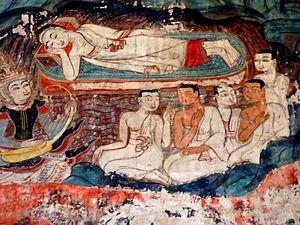
Le Mahāparinibbāṇa Sutta est un sutra bouddhique qui fait partie du Digha Nikaya du Tipitaka. Il relate la fin de la vie du Bouddha. C'est le sutta le plus long du canon pali.